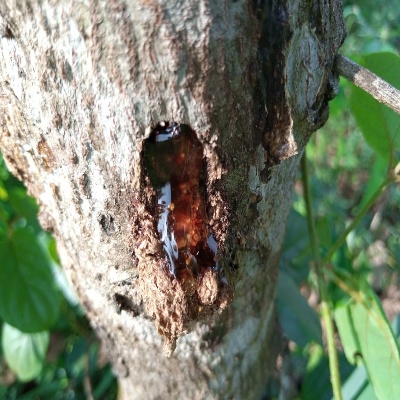
Crop: Cashew
Condition: gumosis